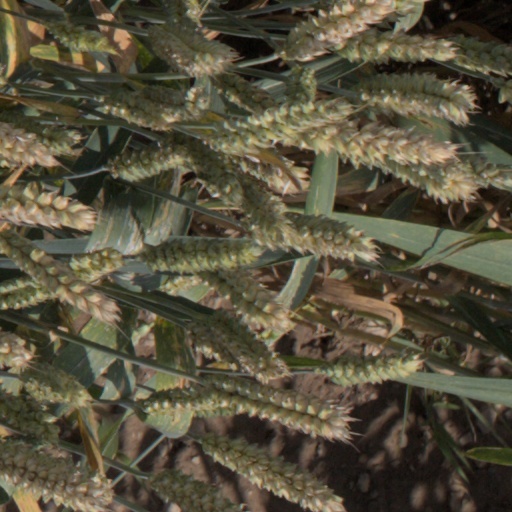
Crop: wheat